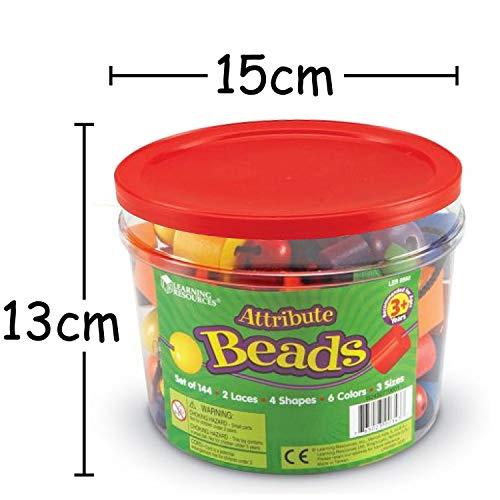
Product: Learning Resources Attribute Beads Set
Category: Toys & Games | Learning & Education | Counting & Math Toys
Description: Helps children learn to sort, sequence, or pattern the beads.
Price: $24.49
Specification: ProductDimensions:6.2x6.2x5inches|ItemWeight:1.23pounds|ShippingWeight:1.3pounds(Viewshippingratesandpolicies)|DomesticShipping:ItemcanbeshippedwithinU.S.|InternationalShipping:ThisitemcanbeshippedtoselectcountriesoutsideoftheU.S.LearnMore|ASIN:B00004WKS5|Itemmodelnumber:LER0560|Manufacturerrecommendedage:0-9years|Discontinuedbymanufacturer:Yes